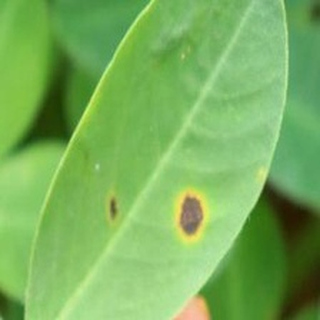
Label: groundnut_early_leaf_spot